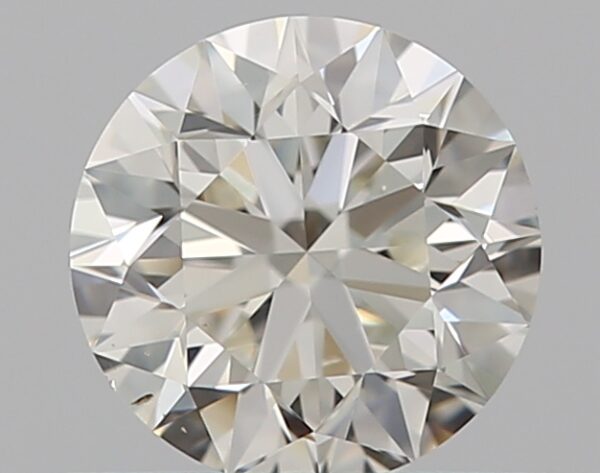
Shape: round
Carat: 0.5
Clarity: VS2
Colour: I
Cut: VG
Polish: EX
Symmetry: VG
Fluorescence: N
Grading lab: GIA
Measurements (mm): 4.95 x 4.99 x 3.2